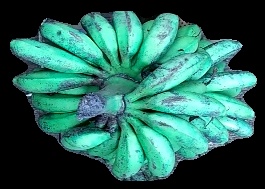
Variety: rasbale
Grade: grade3